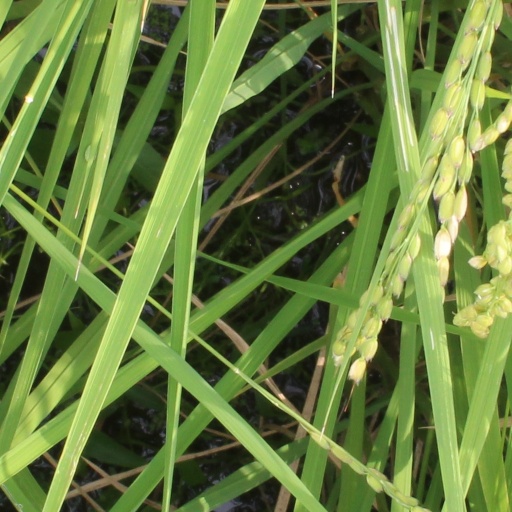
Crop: rice